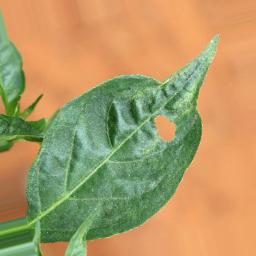
Label: mites_and_trips